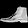
Label: Ankle boot